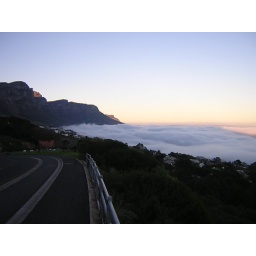
Returning home in Camps Bay to find the house under the clouds ..